Western Belorussia

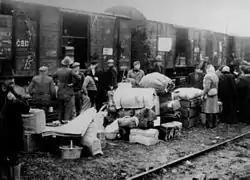
Polish families deported to Siberia after the Soviet annexation of the eastern regions of the Second Polish Republic.

"Despite Soviet efforts at sealing the border [with Poland], peasants – refugees from the BSSR – crossed into Poland in the tens of thousands, wrote Per Anders Rudling. According to the Polish census of 1921, there were around 1 million Belarusians in the country. Some estimated the number of Belarusians in Poland at that time to be perhaps 1.7 million, or even up to . Following the Peace of Riga, thousands of Poles settled in the area, many of them (including veterans of armed struggle for Poland's independence) were given land by the government.